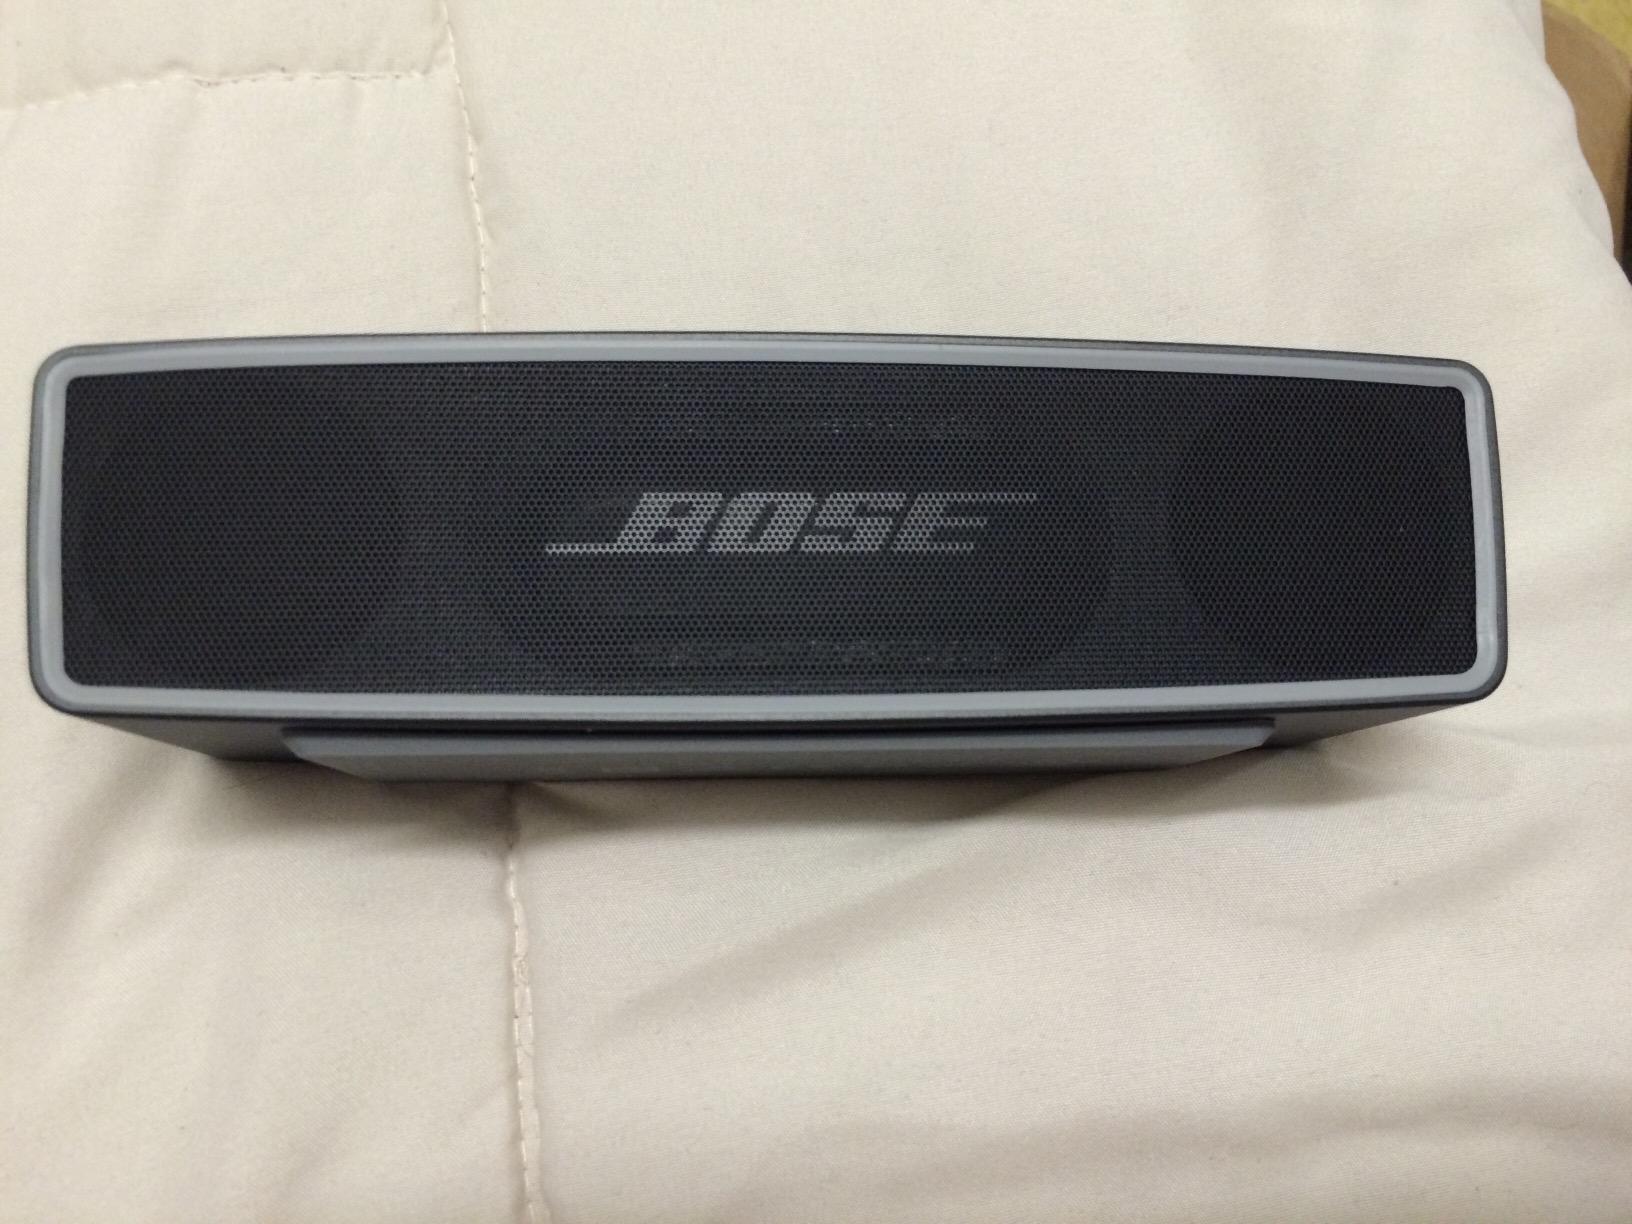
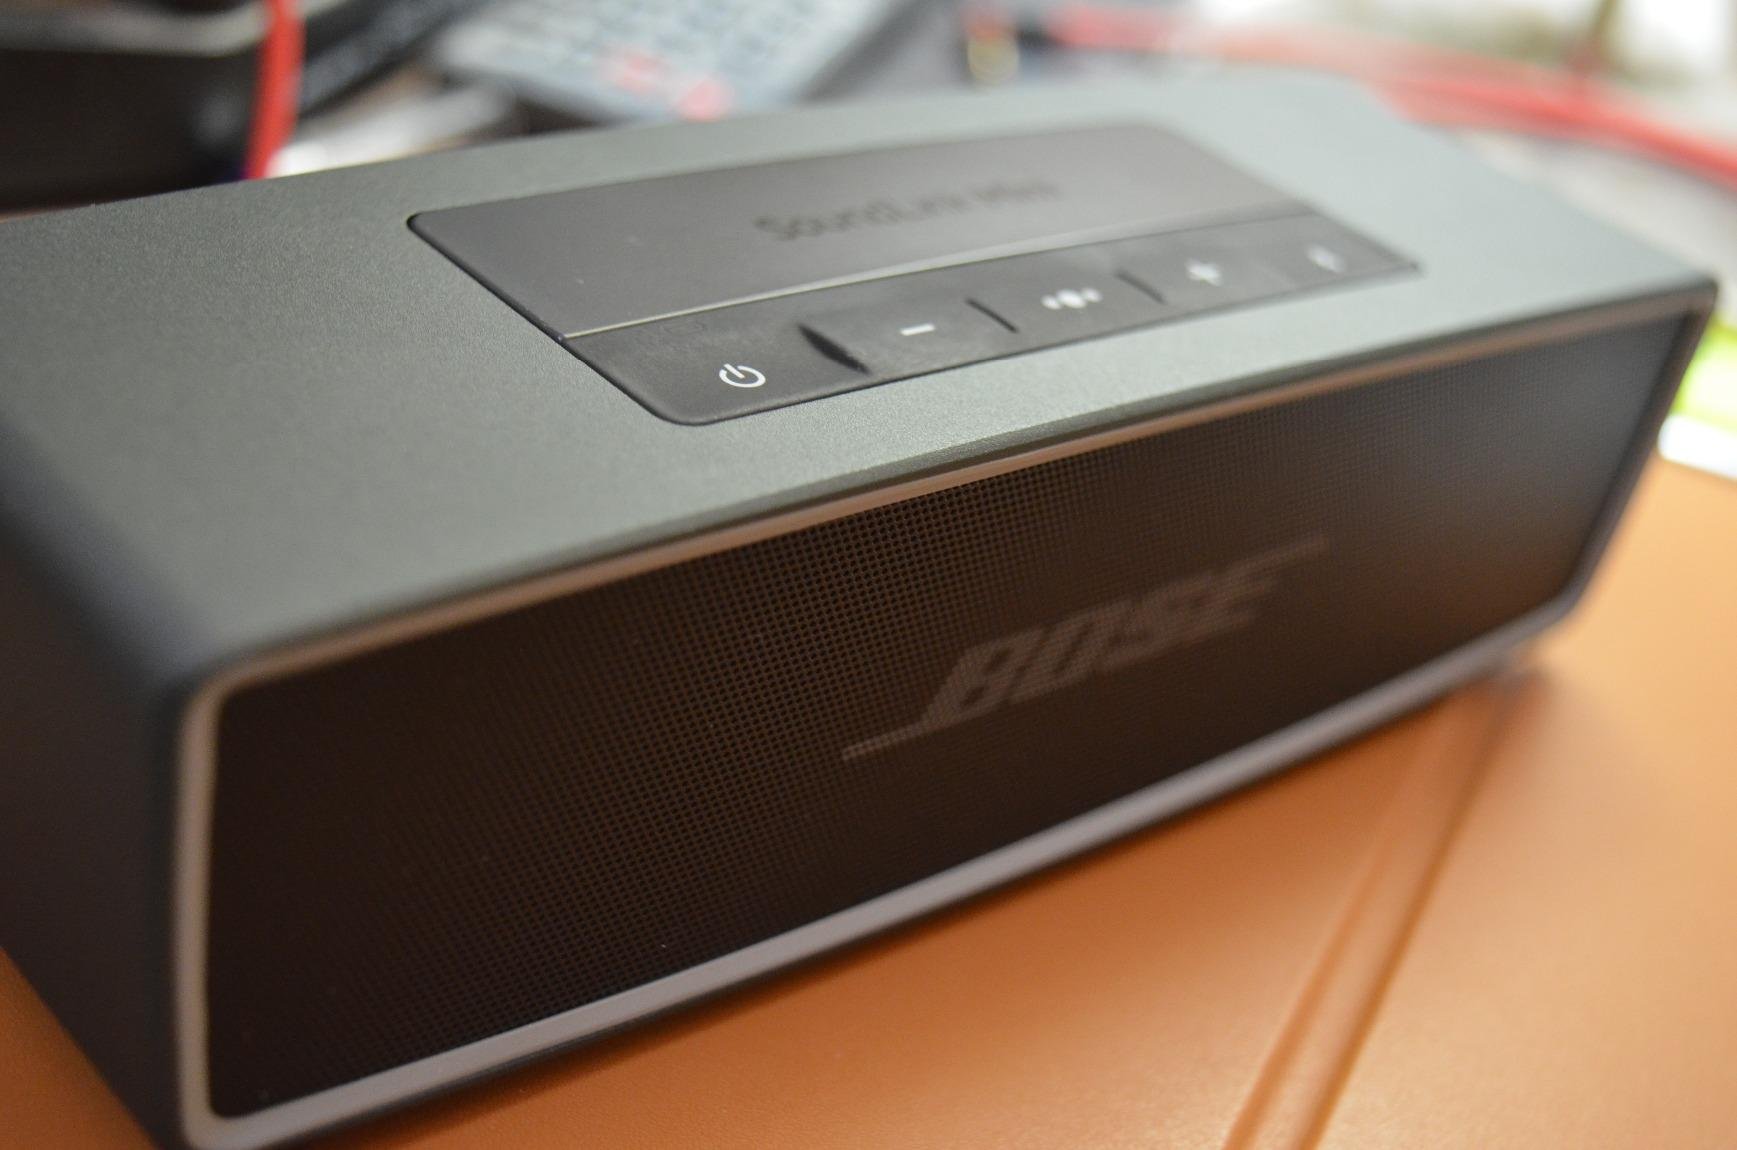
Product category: speaker
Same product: yes